Answer in natural language. Considering the relative positions, is dark frame red plaid blanket bed (marked C) above or below framed mountain landscape photo (marked A)? Choose between the following options: below or above
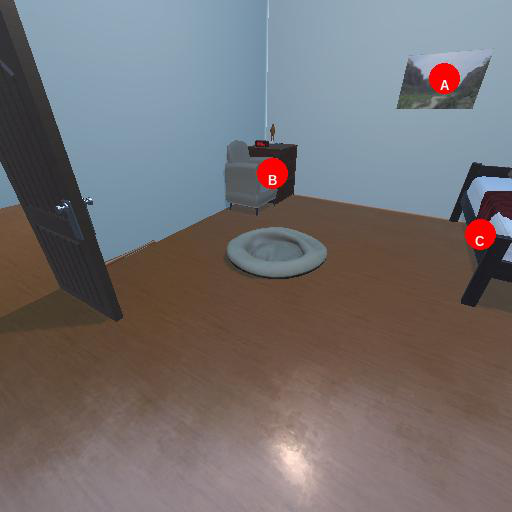
<answer>below</answer>